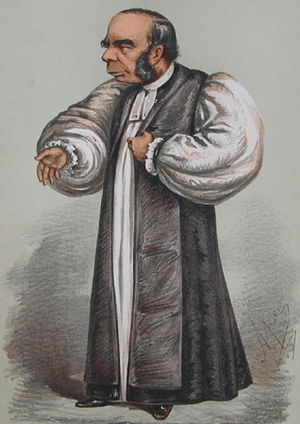
William Connor Magee est un ecclésiastique anglican d'origine irlandaise.